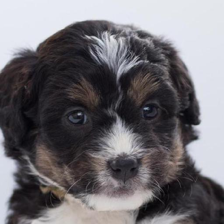
Label: animals